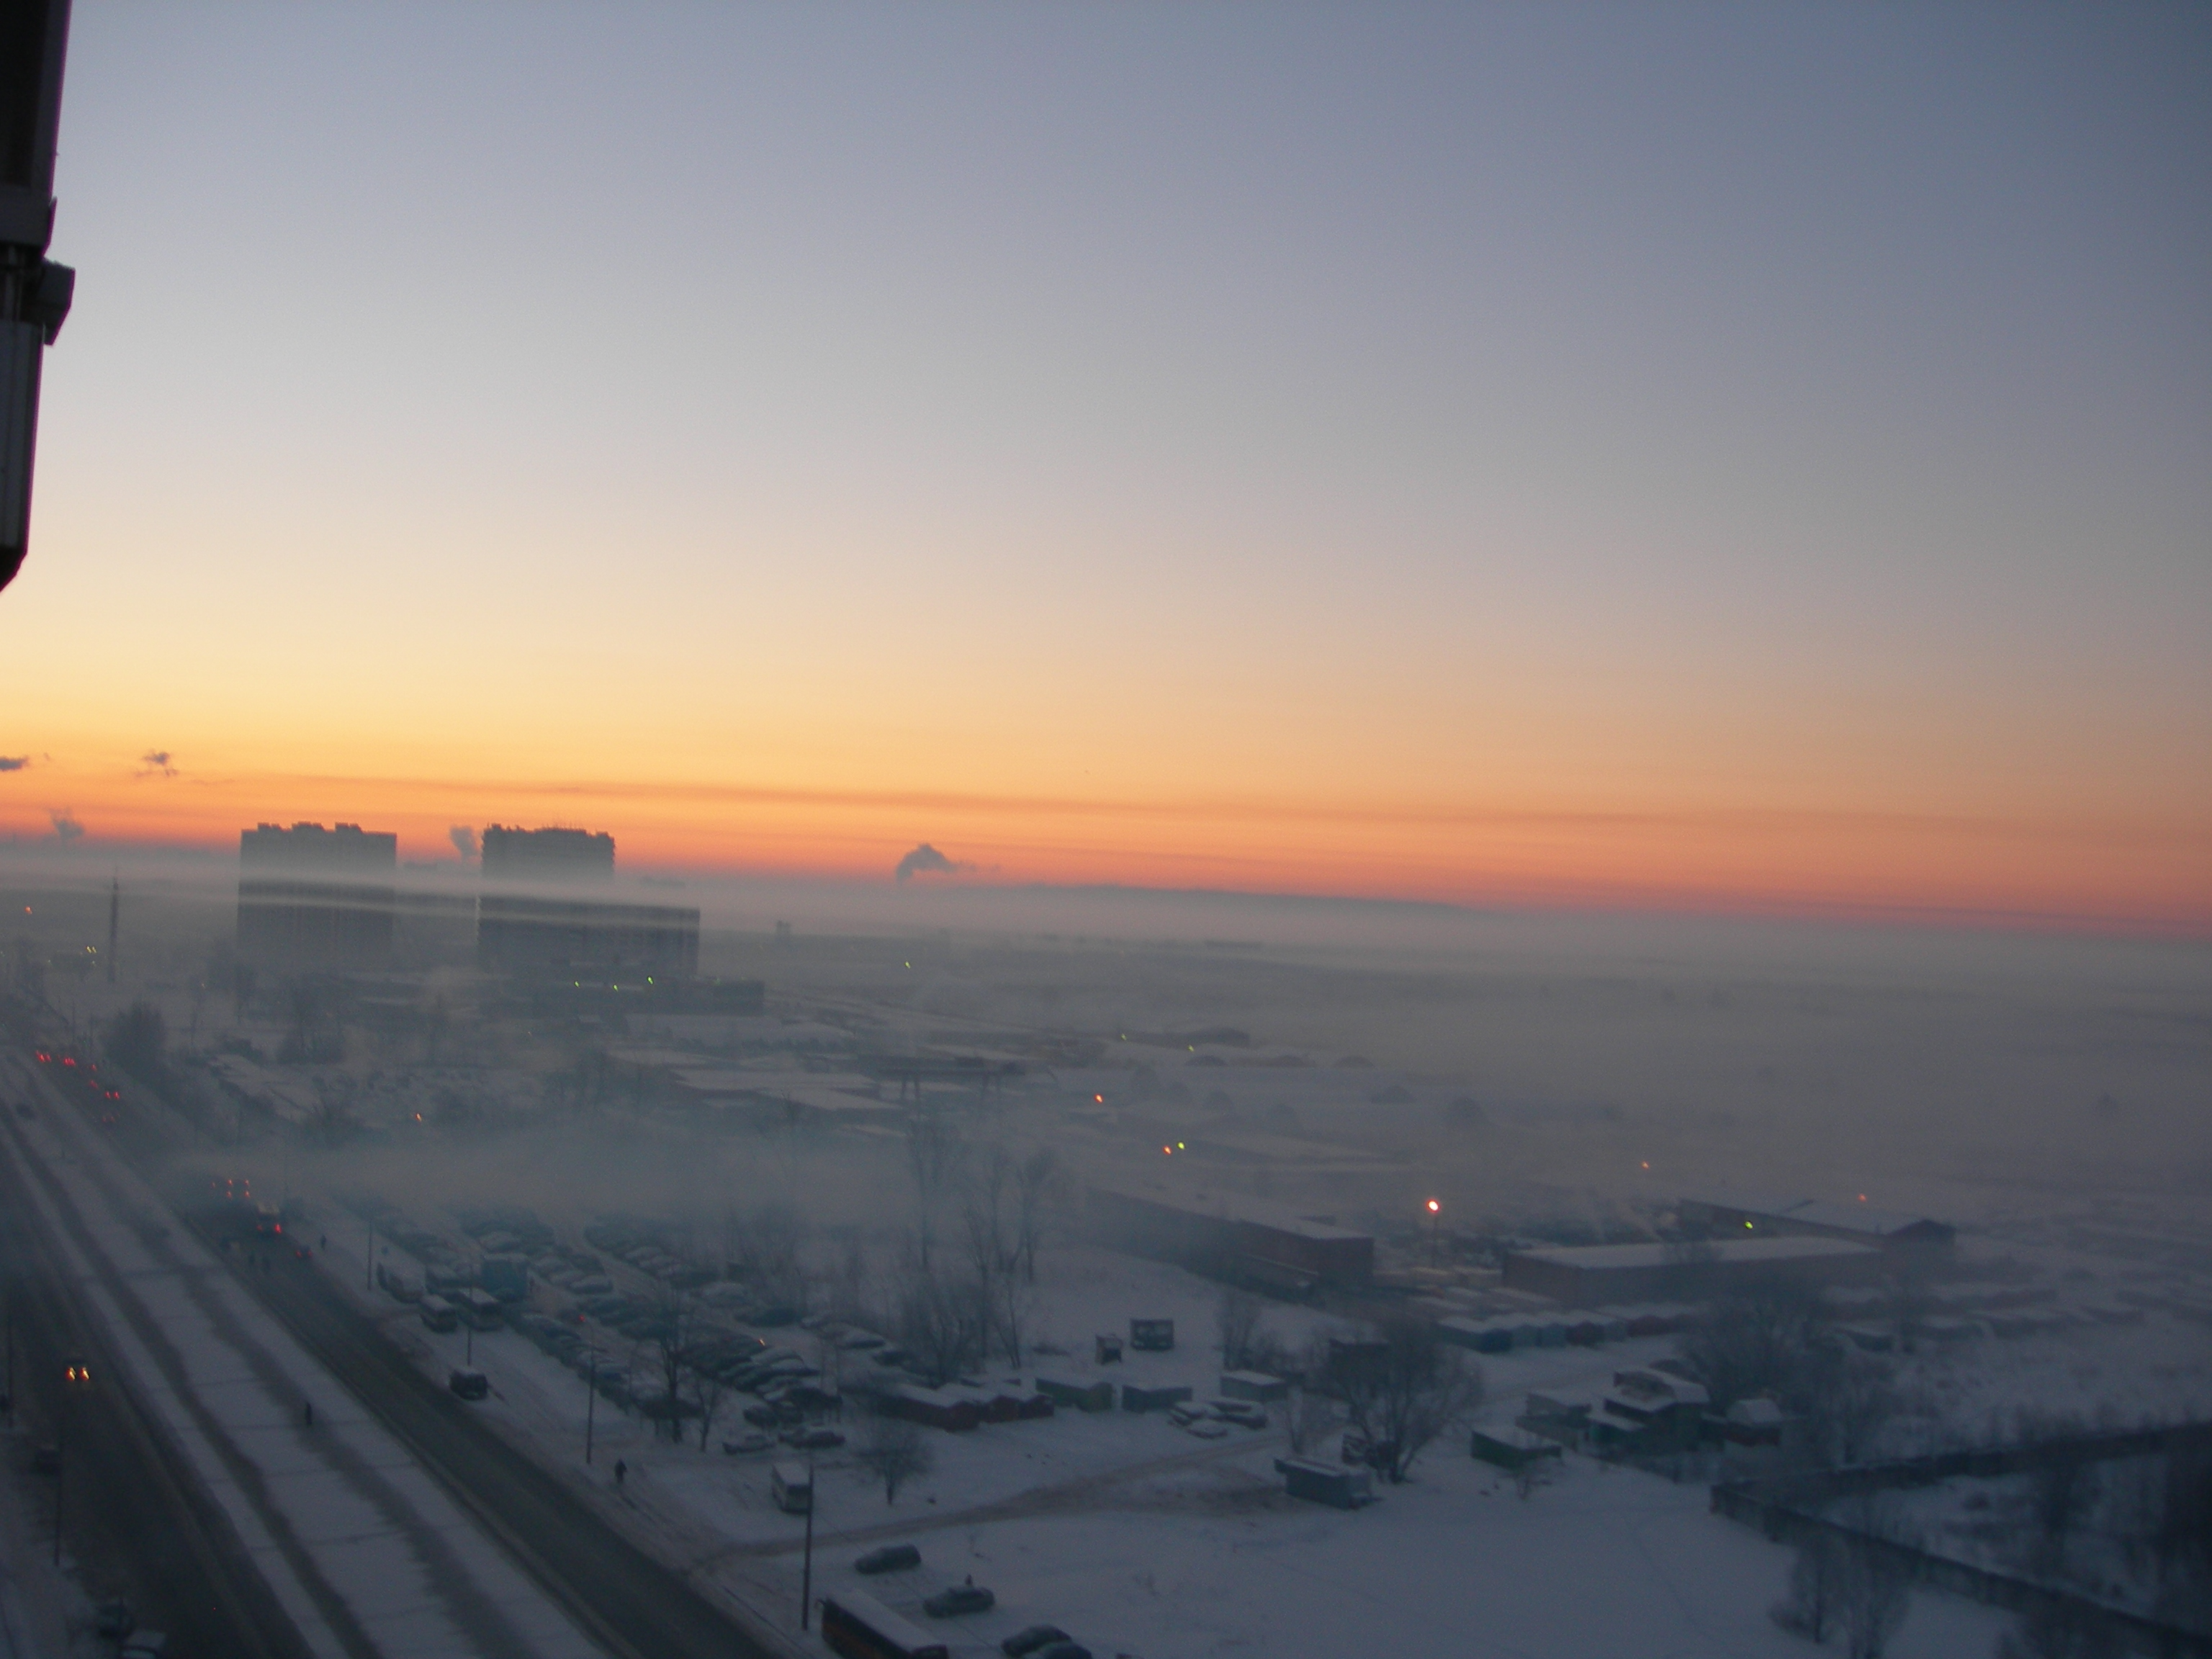
sea, coast, horizon, winter, cloud, sky, sun, sunrise, sunset, mist, sunlight, morning, dawn, city, atmosphere, cityscape, dusk, evening, flight, weather, haze, nikon, moscow, russia, cityscapes, solntsevo, afterglow, atmospheric phenomenon, atmosphere of earth